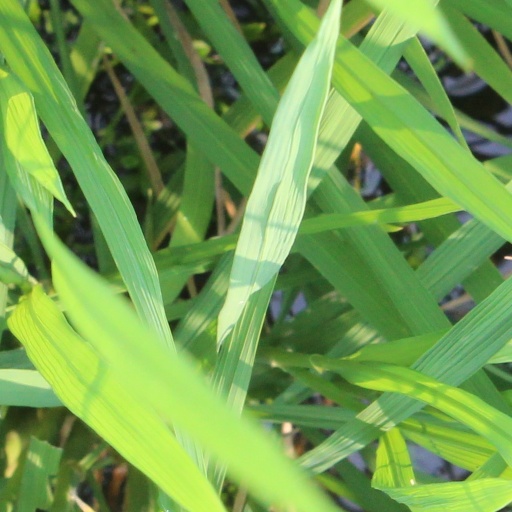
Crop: rice